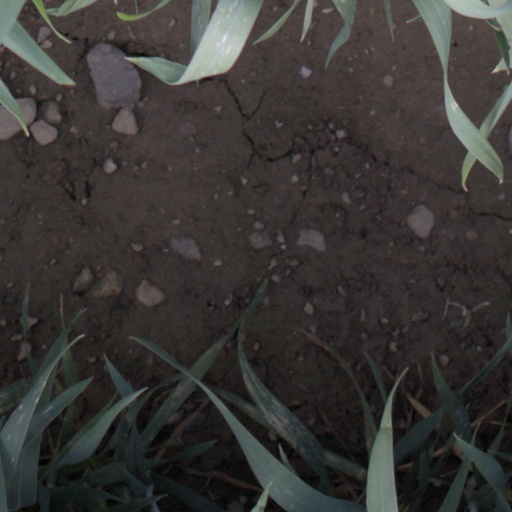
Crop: wheat